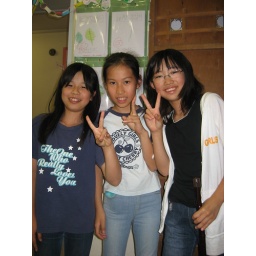
6th grade girls send peace sign after classroom cleanup in Japan 144